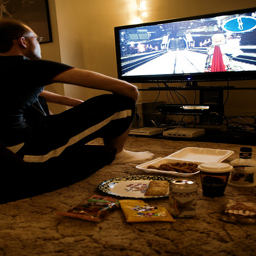
A man sitting in front of a flat screen TV.
a man is watching a television on the floor
a man sitting on the floor with snacks watching the tv
a person sitting on the floor with some food and a drink next to them
A man with takeout sitting on the floor watching television.